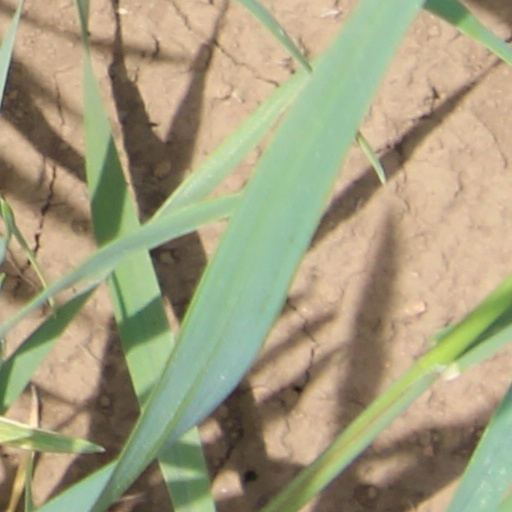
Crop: wheat